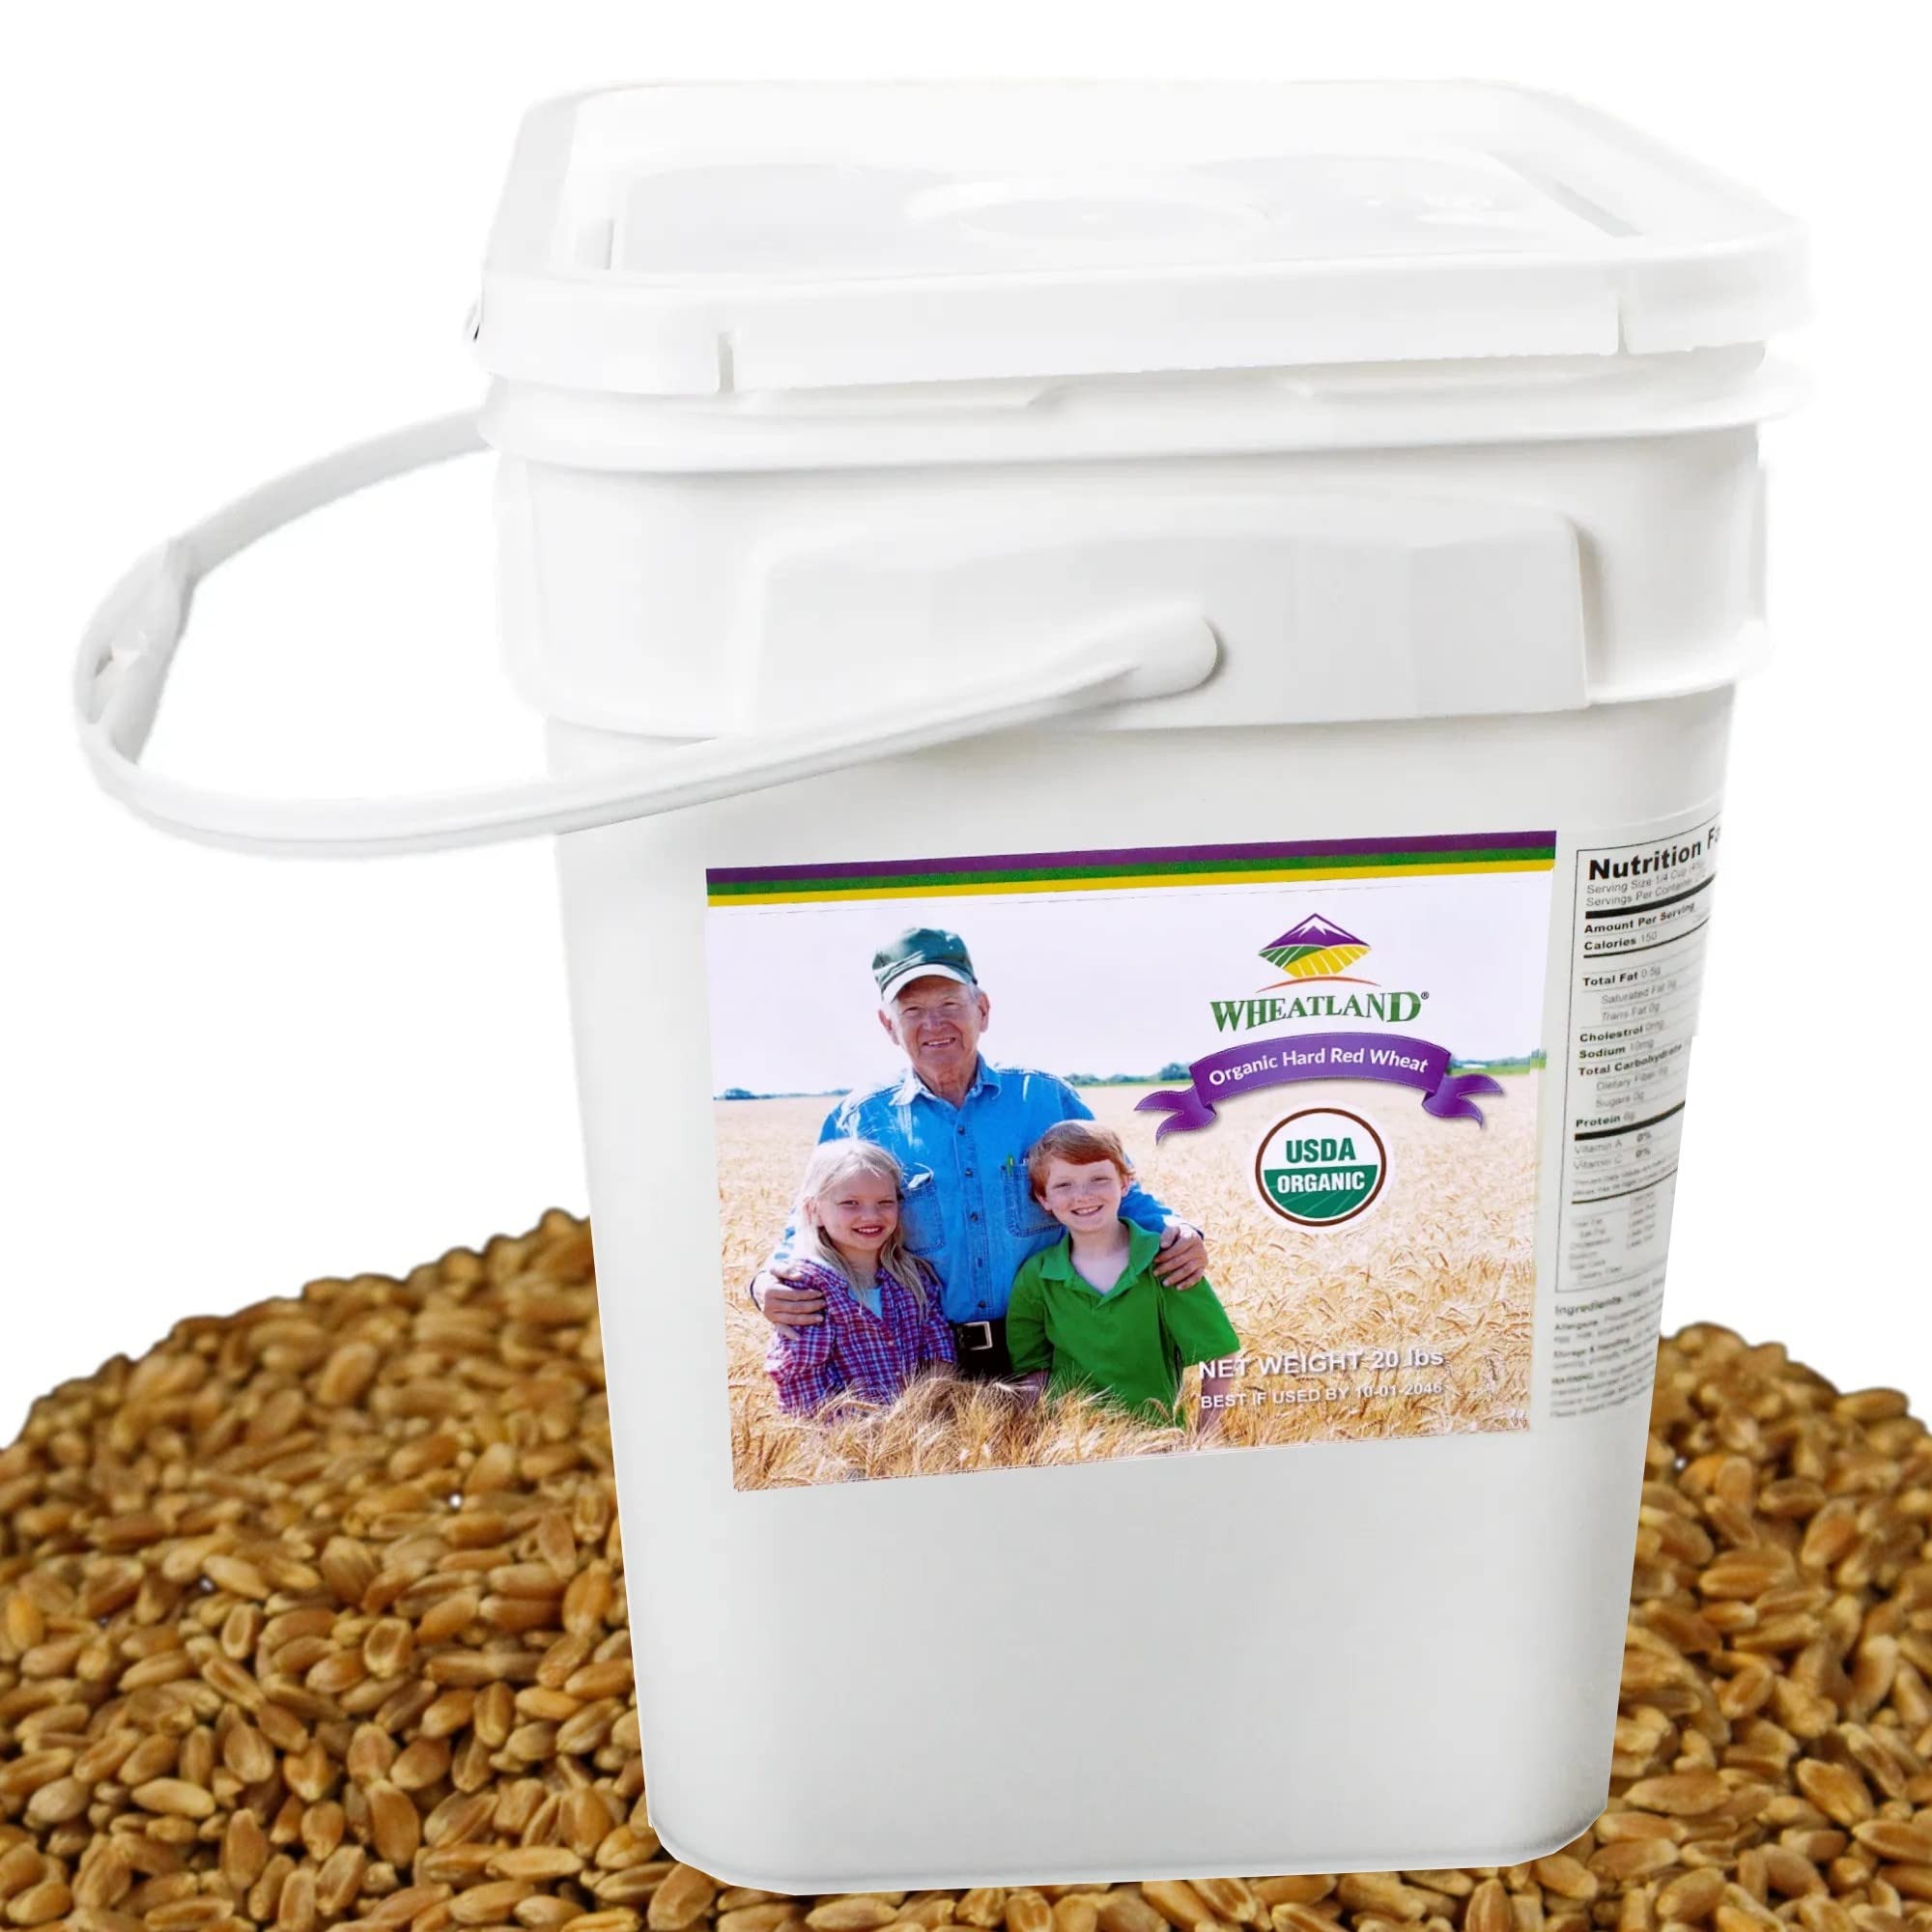
Item Name: Wheatland™ Organic Hard Red Wheat Berries • 20lb Bucket, Sealed in Mylar • Emergency Food Storage • Grown by Family Farmers in Utah/Idaho • 25 yr. Shelf Life • Sproutable • Certified Organic
Bullet Point 1: REAL FOOD FOR A BETTER LIFE: For over 40 years we have helped families prepare for the days ahead. Our powerfully nutritious real foods have just one ingredient like wheat, lentils or pinto beans, no additives of any kind.
Bullet Point 2: GROWN BY FAMILY FARMERS: Our foods are grown by family farmers (most in Utah and Idaho) then cleaned and packaged in our state-of-the-art food plant. We are selective. We don’t rely on a single-family farm. Rather we work with many family farmers to select only the best-of-harvest, chemical-free foods.
Bullet Point 3: PACKED TO LAST: The food inside our buckets is sealed in Mylar with oxygen absorbers—a method tested by food scientists (who also work with the US military's foods) to provide a 30-year shelf life. Less reliable methods (gamma sealed bucket lids or rubber gaskets alone) tend to degrade over time, allowing air and moisture penetration, food decay and weevil infestation. Our Mylar can be opened then quickly heat-sealed, providing access to your foods over the years without losing freshness.
Bullet Point 4: NON-GMO & SPROUTABLE: Our products are Non-GMO Project Verified… and as a certified seed dealer we know the varietal genetics on all our seed. So you can plant your wheat berries or beans, harvest them and replenish your storage. Or you can sprout our products for a powerful nutritional boost if fresh vegetables are in short supply.
Bullet Point 5: BAKING QUALITY: Our foods are of the highest baking quality. For example, we lab test our wheats to insure they have the dough strength, elasticity and water retention capacity to produce great yeast breads and sourdoughs. We also home test all of our products to insure you’ll get great results.
Bullet Point 6: CHEMICAL-FREE: Many farmers use chemical herbicides and fungicides to reduce growing costs and increase yields...so we test all our products at an ISO 17025 lab to verify they are pure and free of any chemical residue, desiccant or glyphosate. Wheatland is the only major seller of long term food storage that tests for 210 common agricultural chemicals; providing you the peace of mind knowing your food is pure and chemical free.
Bullet Point 7: HIGH TRUST: As a small, employee-owned company, we still answer the phone every day and solve customer problems. Let us help you and your family prepare for the days ahead. At Wheatland Seed we love what we do ... providing our customers Real Food for a Better Life! (White Rice and Sugar are sourced from farmer-owned cooperatives in Arkansas and Idaho, respectively.)
Product Description: <ol><li><b>ABOUT THE WHEAT</b>: Our USDA Certified Organic Hard Red Winter is fantastic bread-making wheat! Grown by one of our long time Certified Organic Family Farmers …he consistently produces some of the best bread-baking wheats that Wheatland offers. 12% protein, high fiber and nutrient-dense. We can trace this wheat from the field to your door. Lab-tested pure and chemical free. Great for sprouting! It improves the nutrient profile for significantly higher protein, vitamins and enzymes. Add sprouts to salads. The germination rates are great for growing wheat grass for juicing.</li> <li><b>FOOD STORAGE RECOMMENDATION</b>: Because wheat bread is foundational to food security, studies recommend storing 200 lbs of wheat per adult, per year. (Total GRAINS recommended - 300-400 lbs including wheat, oats, rice, pasta, and corn meal). Our 4-gallon heavy-duty stackable square buckets are perfect for storage purposes, lined with air-tight re-sealable Mylar bags with large Oxygen Pack inserts to keep wheat fresh, delicious, and pest-free for 25 year shelf-life! </li> <li><b>MYLAR & OXY PACK CARE</b>: The Mylar is heat-sealed (which makes the bag re-sealable). Because it’s re-sealable you can snip a corner off the bag, pour out what you’ll use in the next few months, then quickly* re-seal the Mylar and send your food back into long-term storage. The oxy pack should continue to do its job if you re-seal the Mylar as quickly as possible. *IMPORTANT: If your bag is left open over 20 minutes, or if you have opened and re-sealed multiple times you’ll want to toss in a NEW oxygen pack before re-sealing to ensure long-term freshness.</li><li><b>LAB TESTED BAKING QUALITY</b>: We lab test our wheats to insure they are chemical free AND have the dough strength, elasticity and water retention capacity to produce great yeast breads and sourdoughs. </li> <li><b>ALLERGENS</b>: Processed in a plant that handles wheat, eggs, milk, soybeans, peanut or tree nut products.</li></ol>
Value: 400.0
Unit: Ounce

Price: 64.95